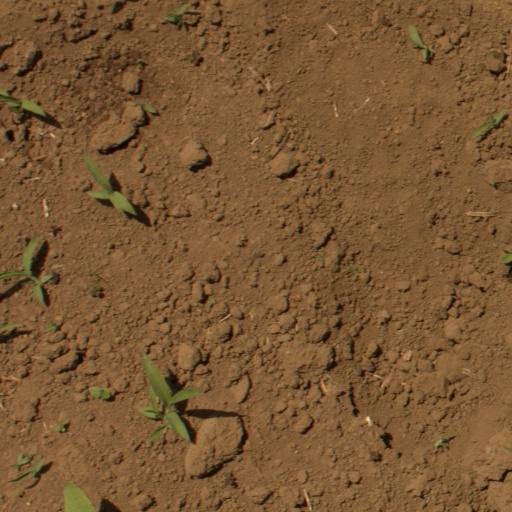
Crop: Jerusalem artichoke